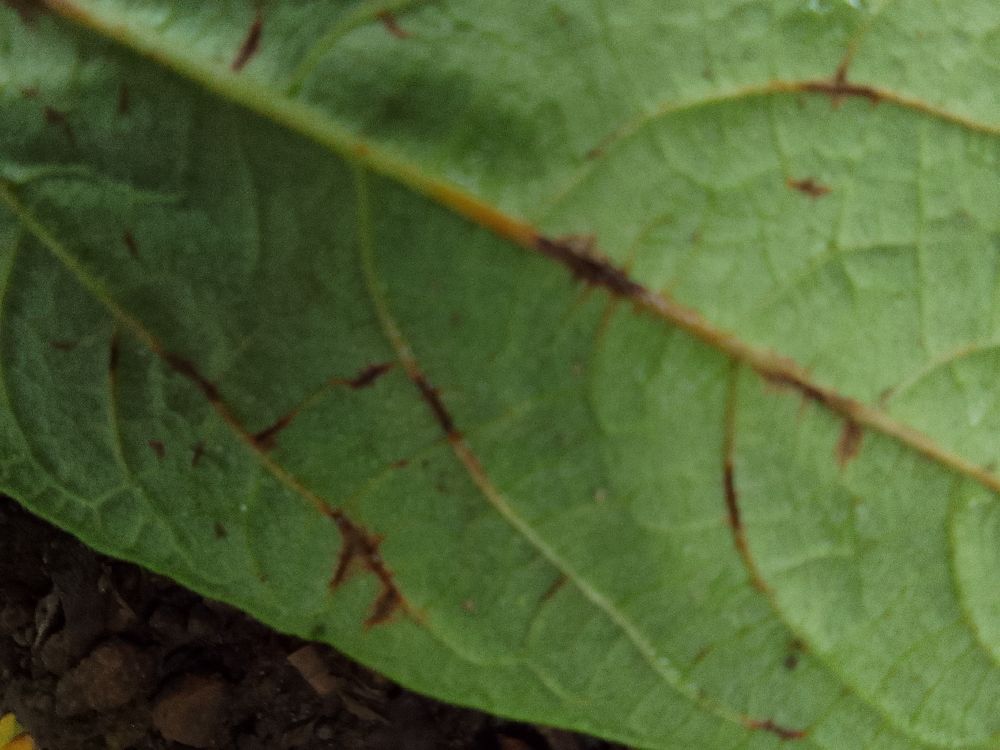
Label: anthracnose